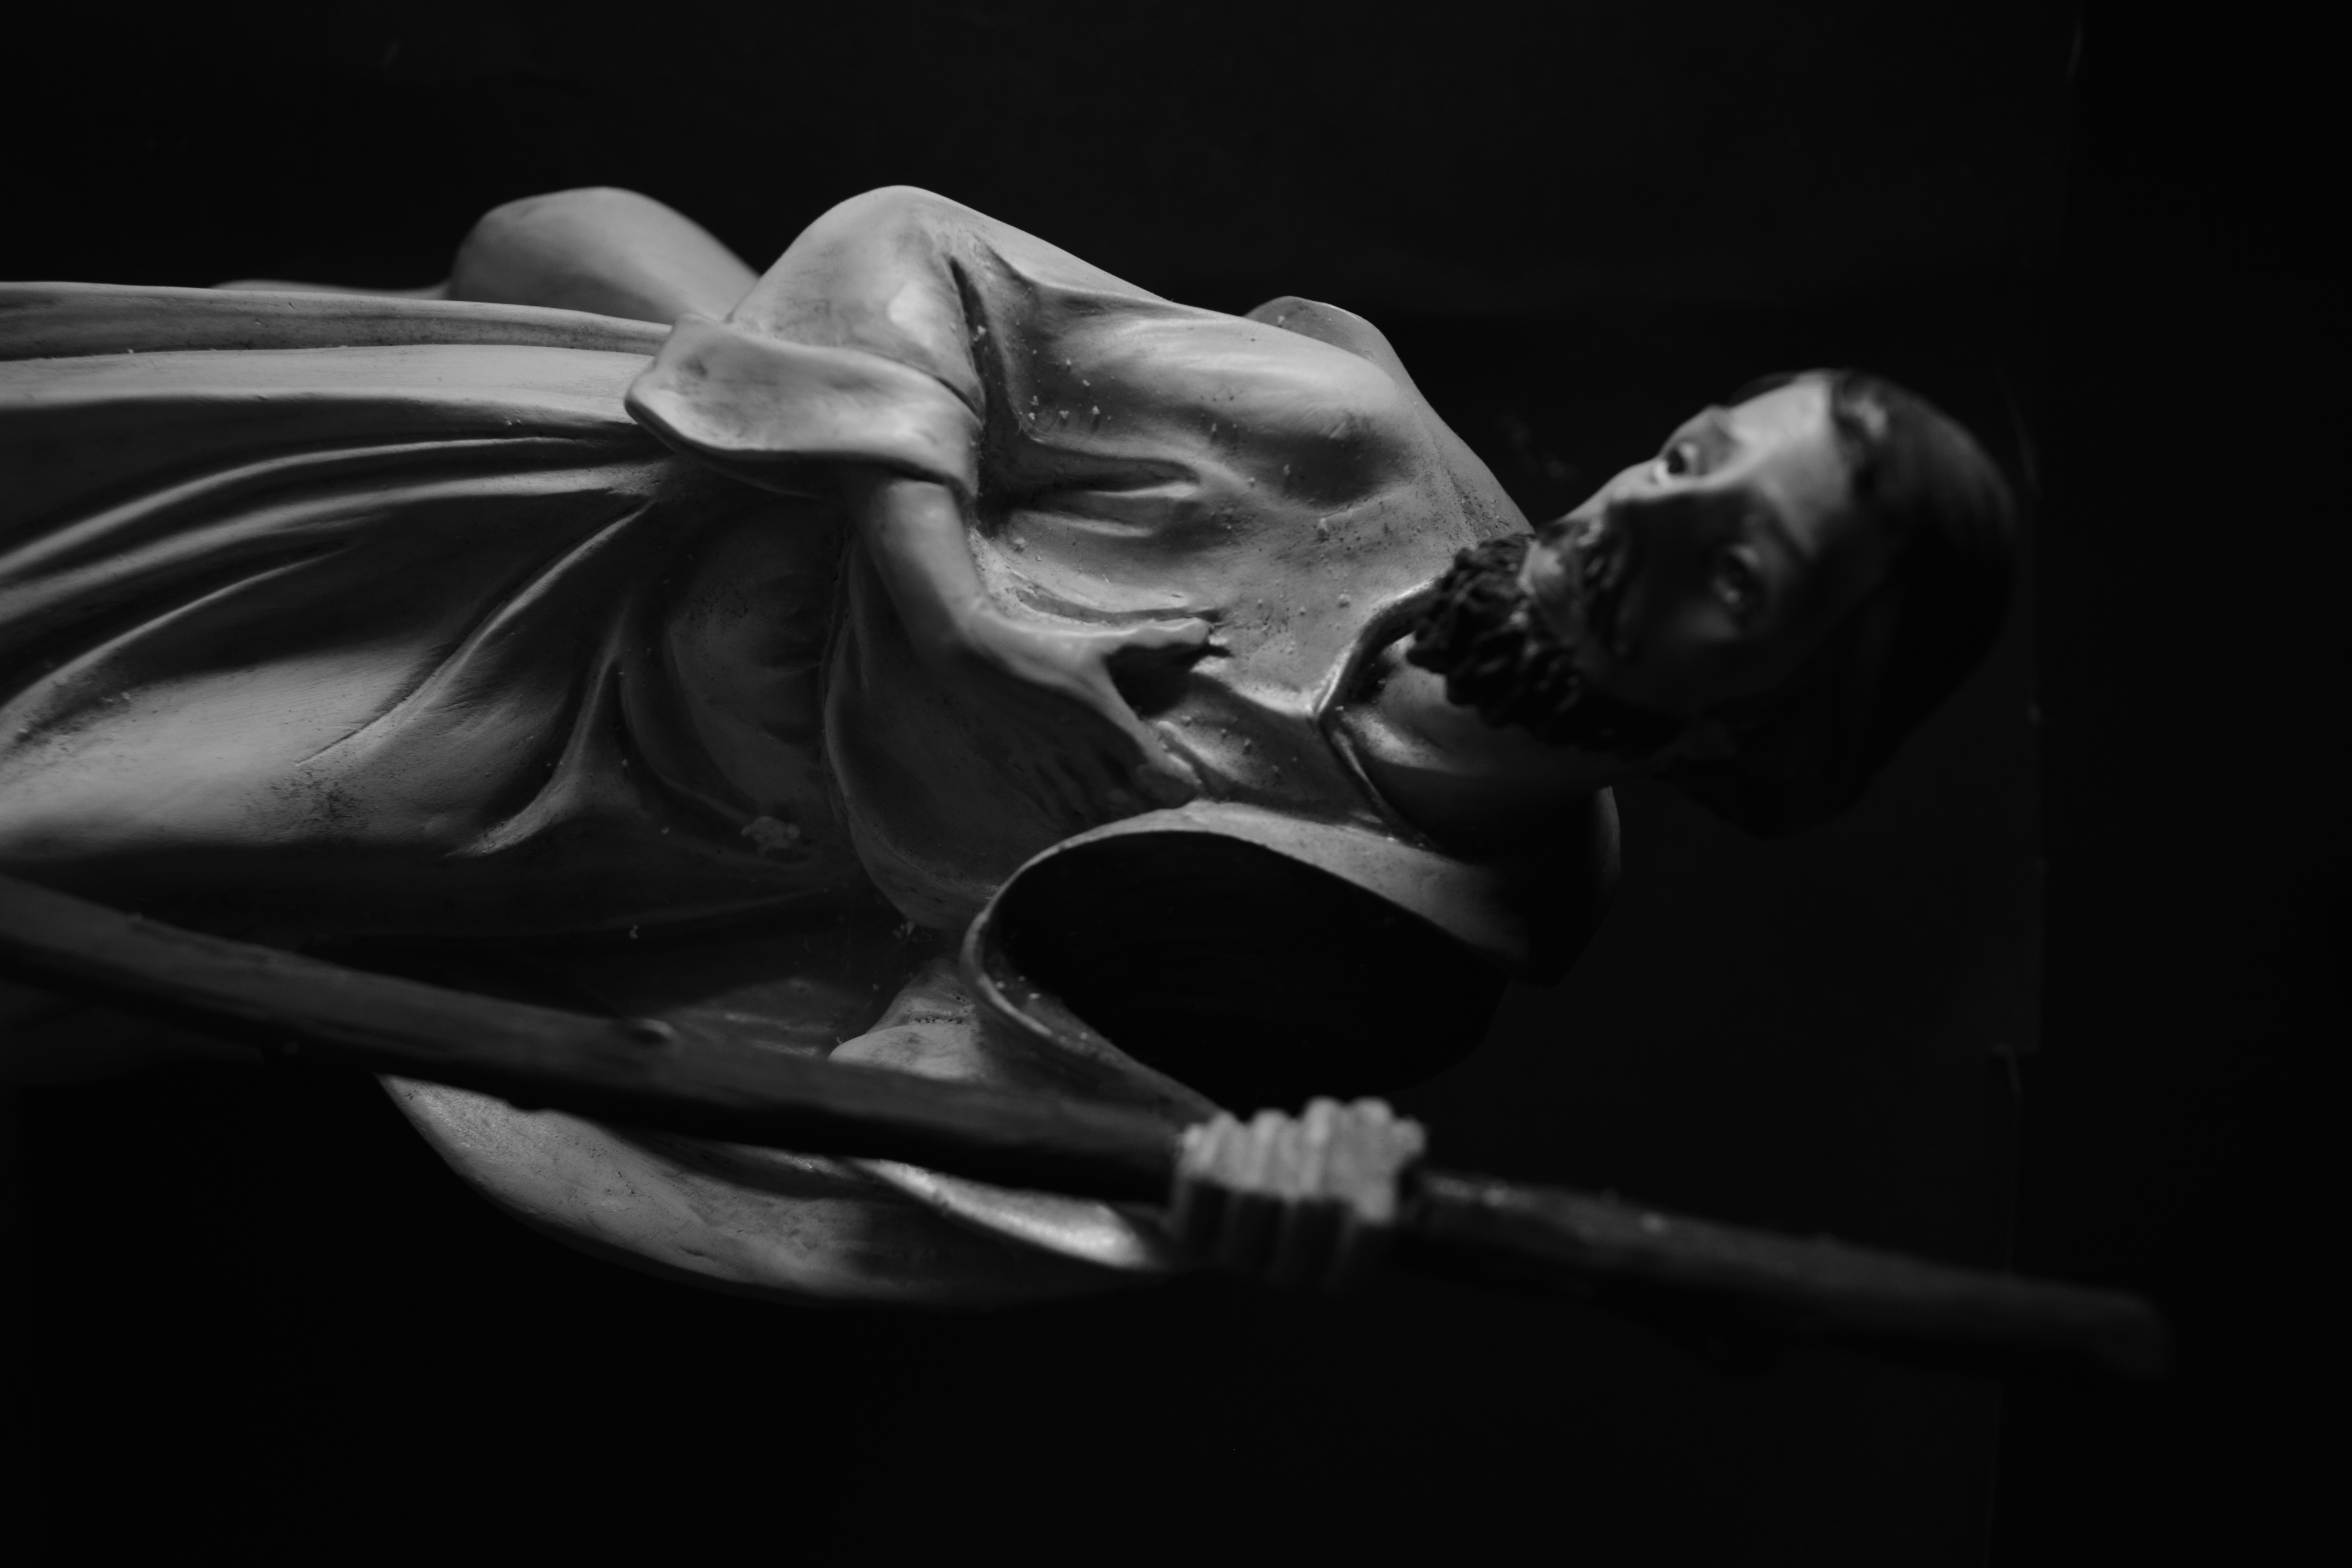
joseph, bw, low key, statue, black, black and white, monochrome photography, darkness, photography, still life photography, monochrome, muscle, computer wallpaper, stock photography, film noir